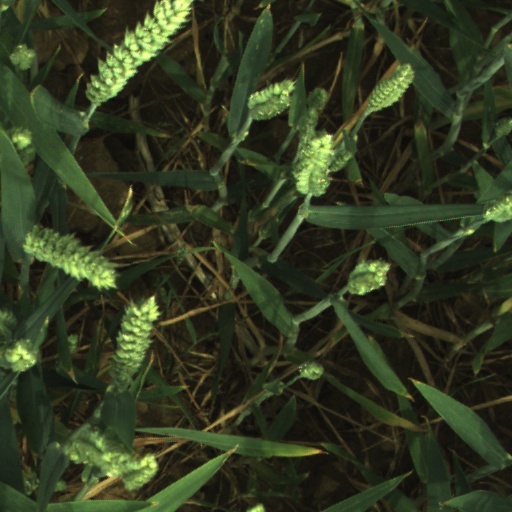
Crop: wheat